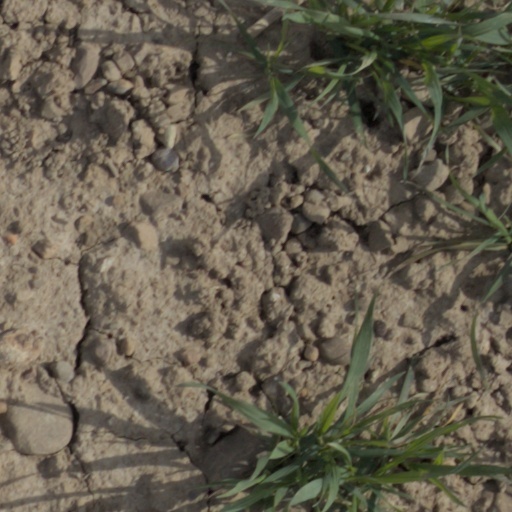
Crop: wheat